Stevenstone

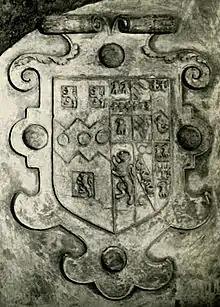
1602 escutcheon within a strapwork surround, showing the arms of Sir Henry Rolle (1545–1625) impaling Watts, of 6 quarters, the family of his first wife. Abbots Lodge, Cathedral Close, Exeter (destroyed in WW II)

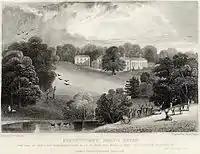
"Stevenstone, North Devon, the seat of the Right Honourable Lord Rolle". Drawn by G.B. Campion, engraved by James Bingley, published by R.Jennings & W. Chaplin, 62 Cheapside, London, 1831. The Library Room is visible to the left

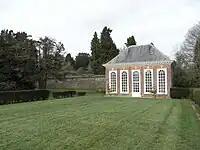
The Orangery, Stevenstone House, St Giles in the Wood, Devon. Built by John Rolle (1679–1730), MP, c. 1715–1730. Showing also remnant of pinetum

The earliest record of the form of the manor house is that given by John Leland (died 1552), who wrote : "There is an hamlet longging to Tarington toun not a mile by est from Tarington coullid S. Gilys, wher George Rolles hath buildid a right fair house of bryke". It is said by Hoskins (1954) to have been the first brick-built house in Devon. A letter survives dated 1539 from George Rolle to his illustrious client's wife Lady Lisle "from my poor house" of Stevenstone.